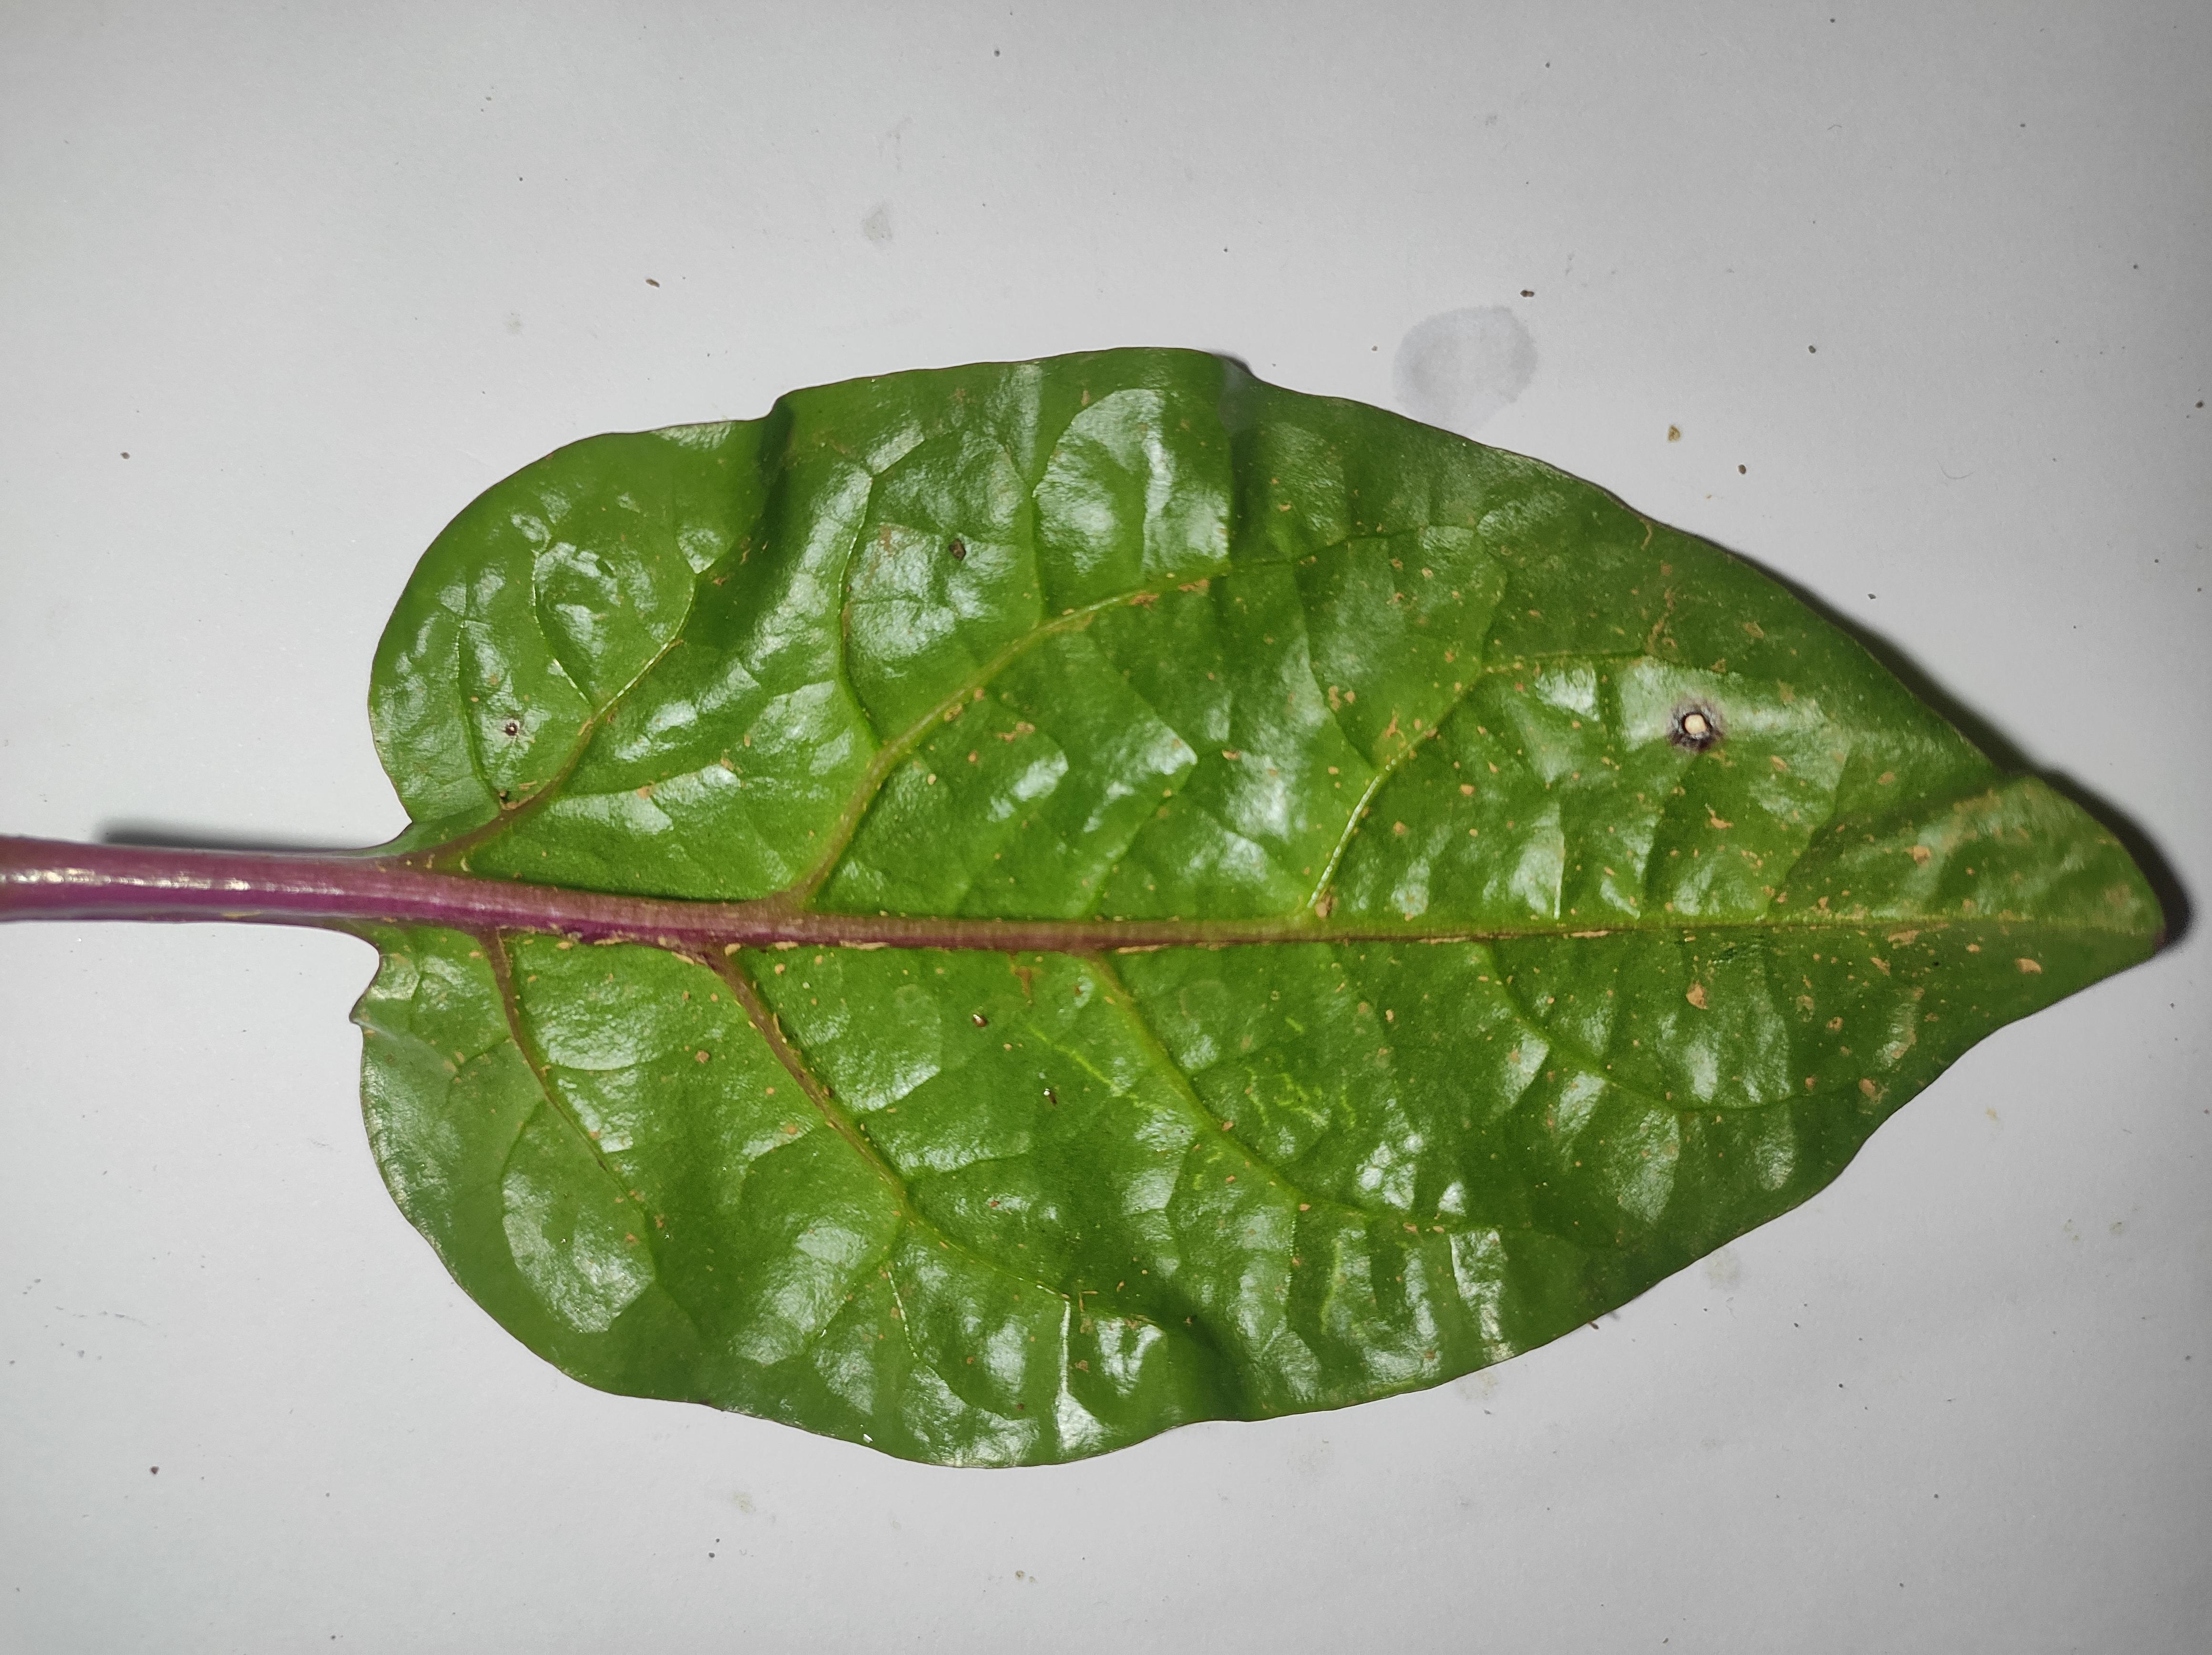
Label: healthy